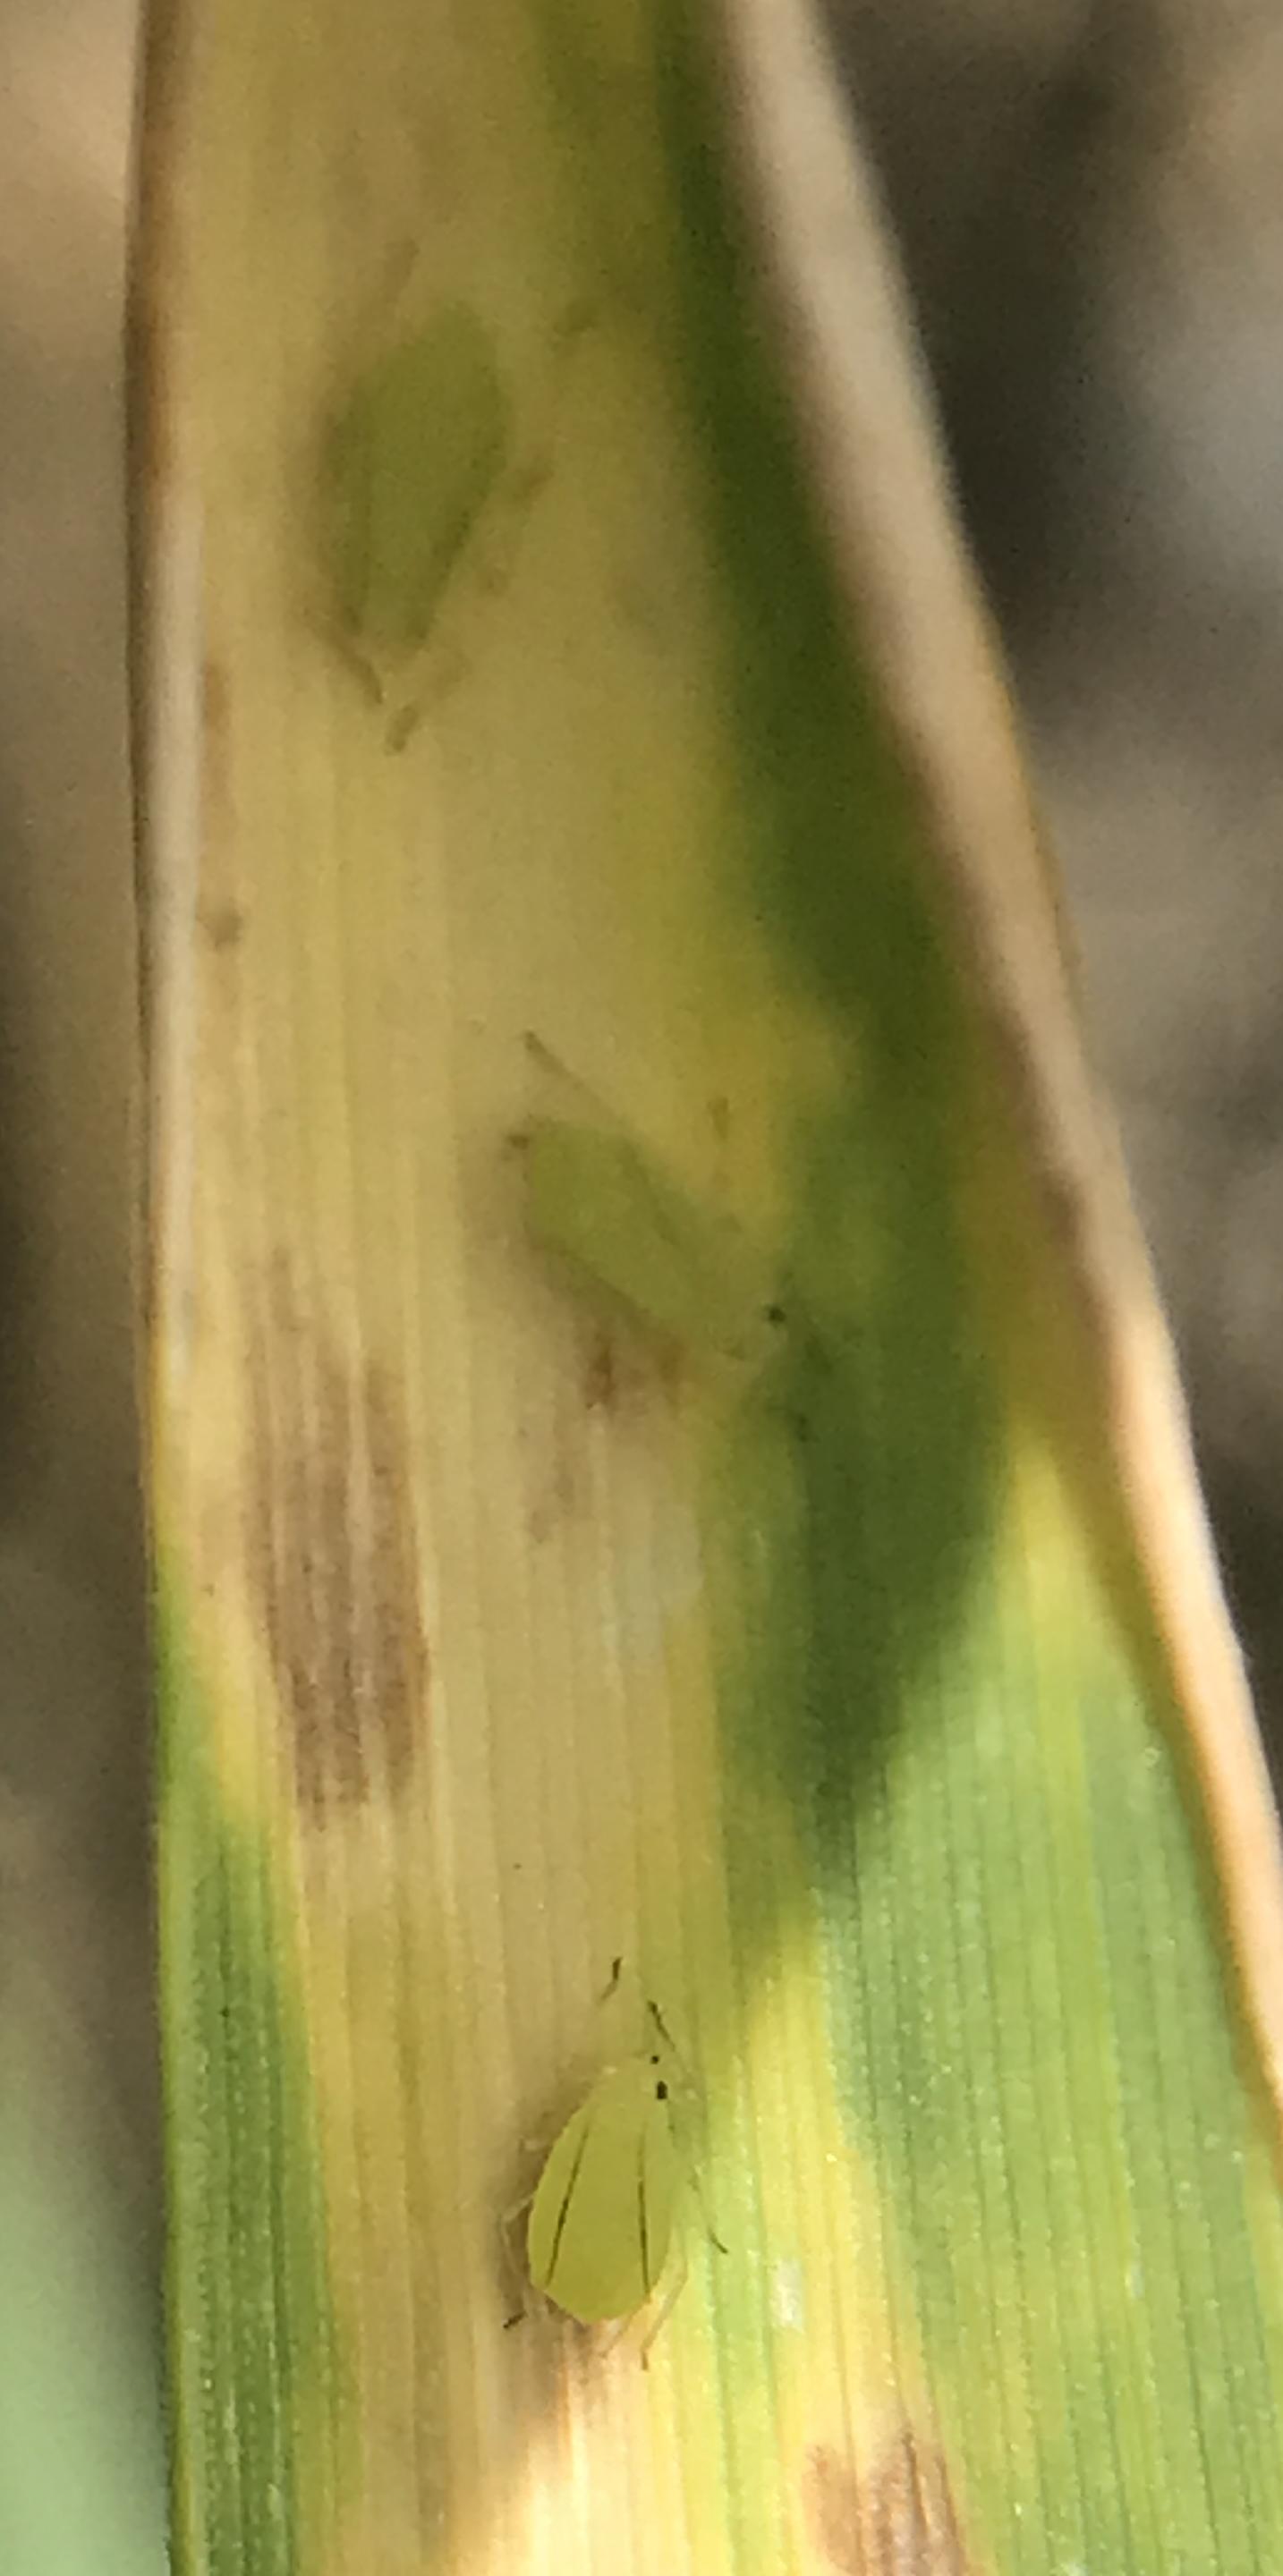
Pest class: cereal_grass_aphid